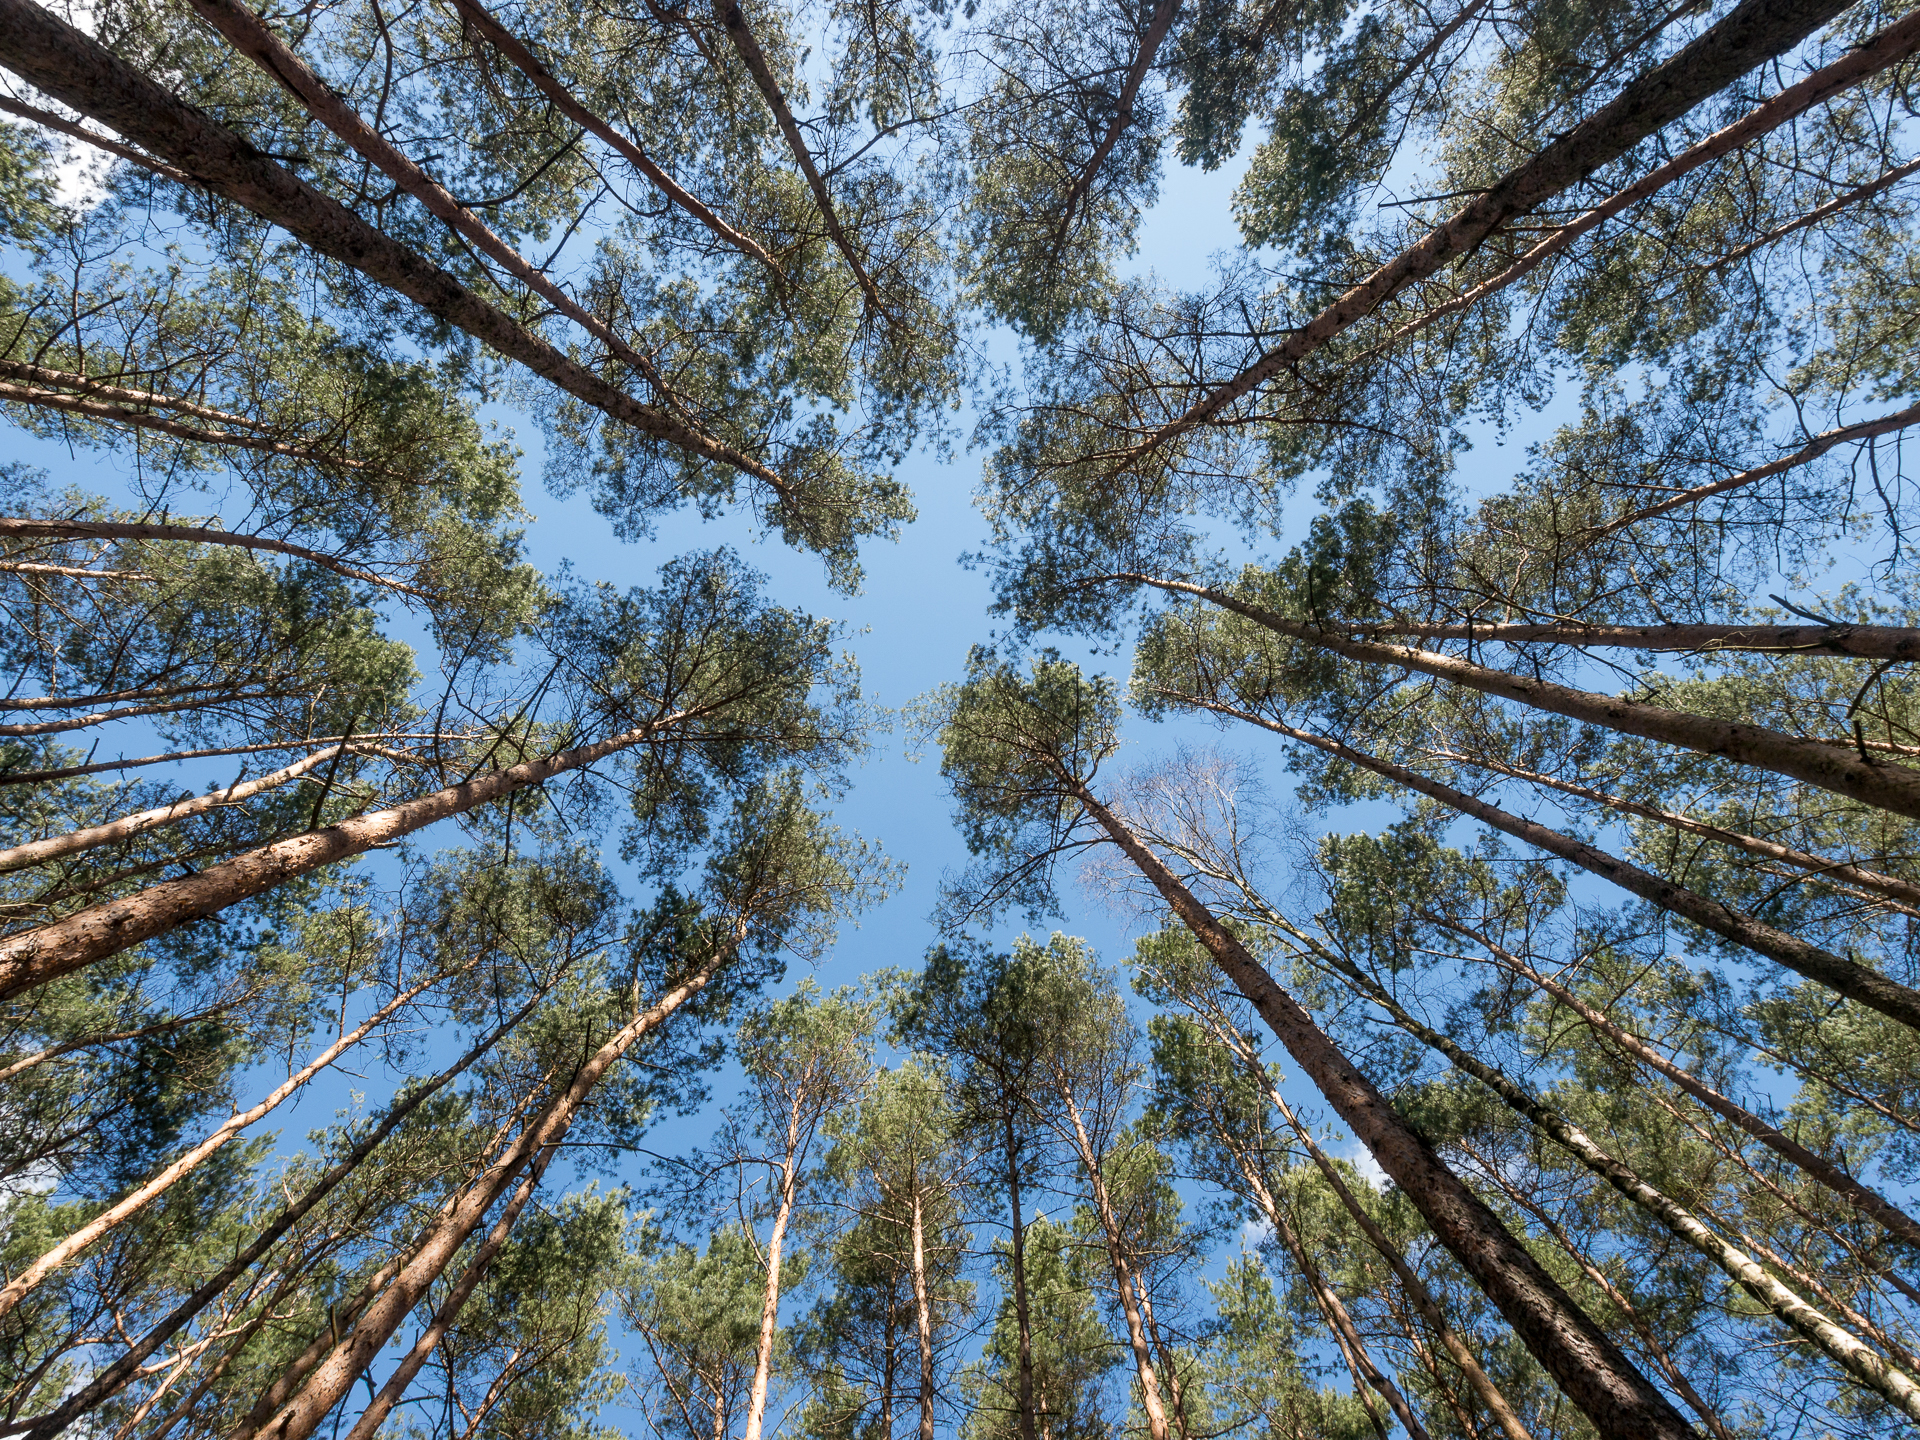
tree, forest, branch, winter, plant, sunlight, leaf, trunk, pine, birch, fir, twig, conifer, 2015, spruce, larch, ecosystem, wald, panasoniclumixg5, olympusm918mm, kiefer, flowering plant, biome, woody plant, land plant